Dynamoterror

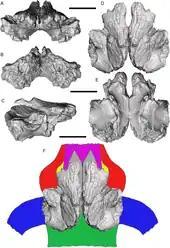
Reconstructed frontal complex

Based on a specimen of a subadult "Tyrannosaurus", LACM 23845, the holotype specimen of "Dynamoterror" had a similar body length of 9 metres (30 feet).